Mercy (2009 film)

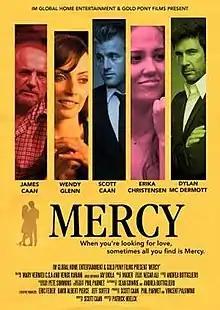

Mercy is a 2009 American independent romantic drama film directed by Patrick Hoelck and written by Scott Caan, who also serves as lead actor and producer.